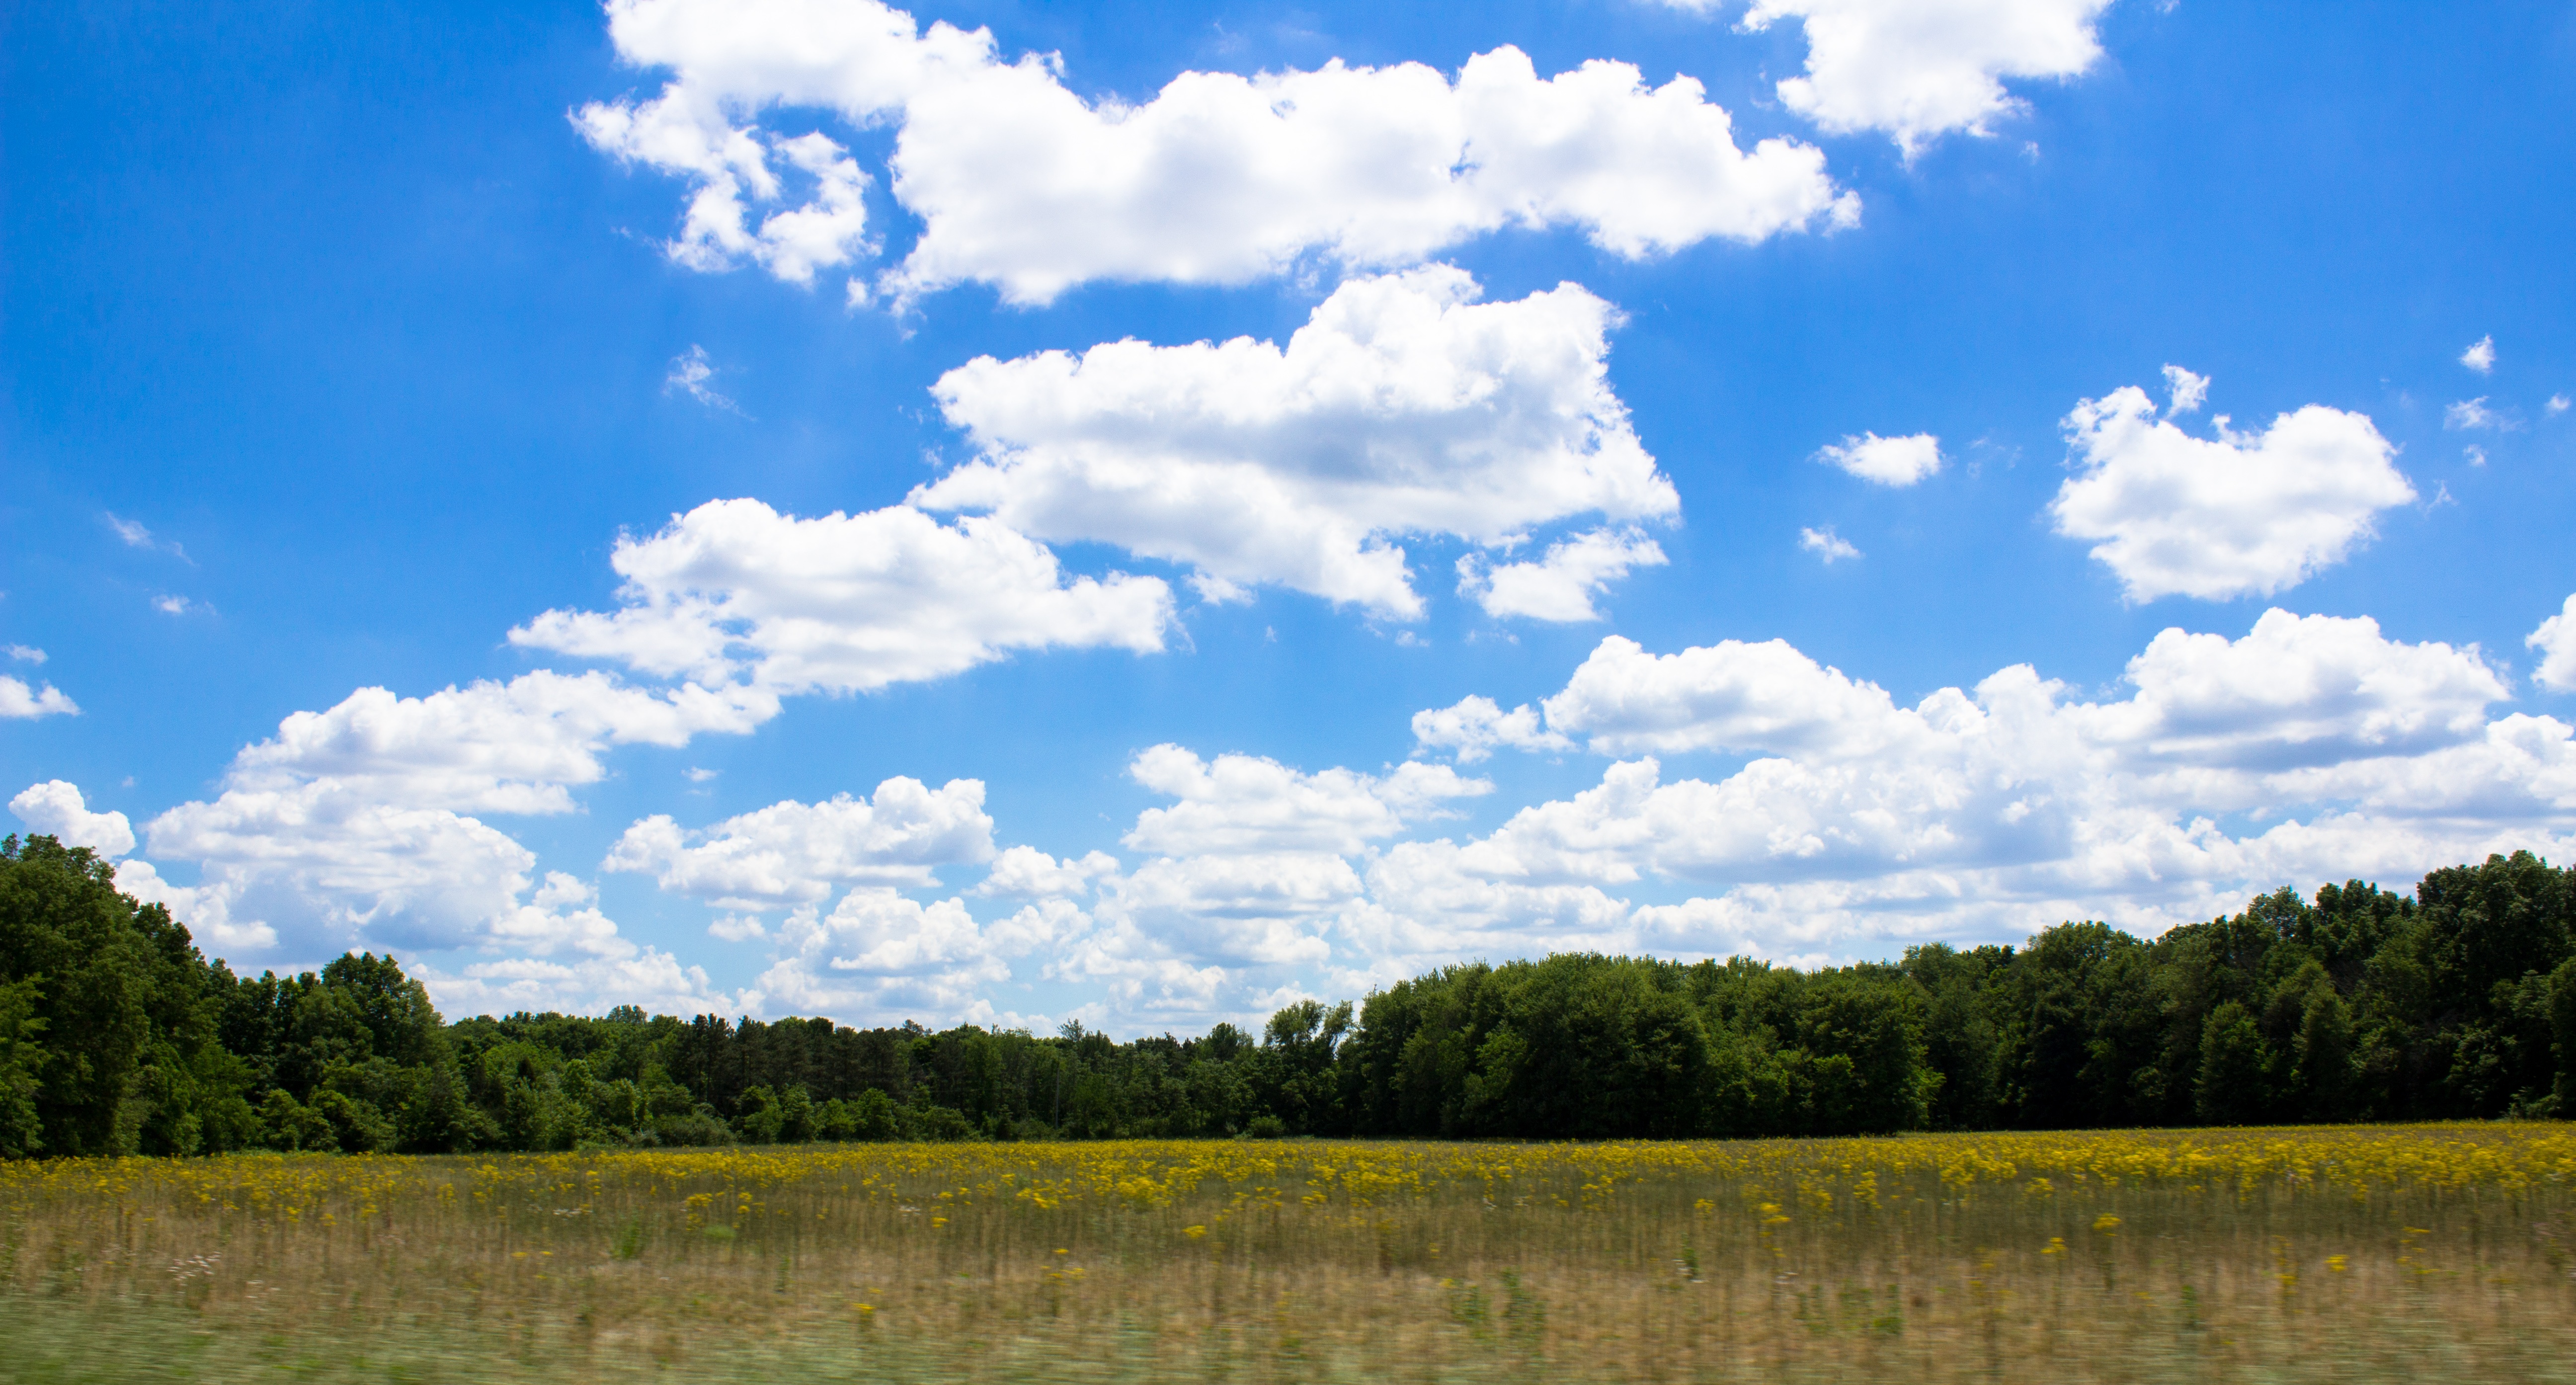
landscape, tree, nature, grass, outdoor, horizon, cloud, sky, field, farm, lawn, meadow, prairie, countryside, sunlight, land, country, summer, environment, rural, food, farming, crop, scenic, pasture, cumulus, blue, industry, agriculture, plain, agricultural, sunny, clouds, grassland, wetland, habitat, ecosystem, rural area, farm field, meteorological phenomenon, natural environment, grass family